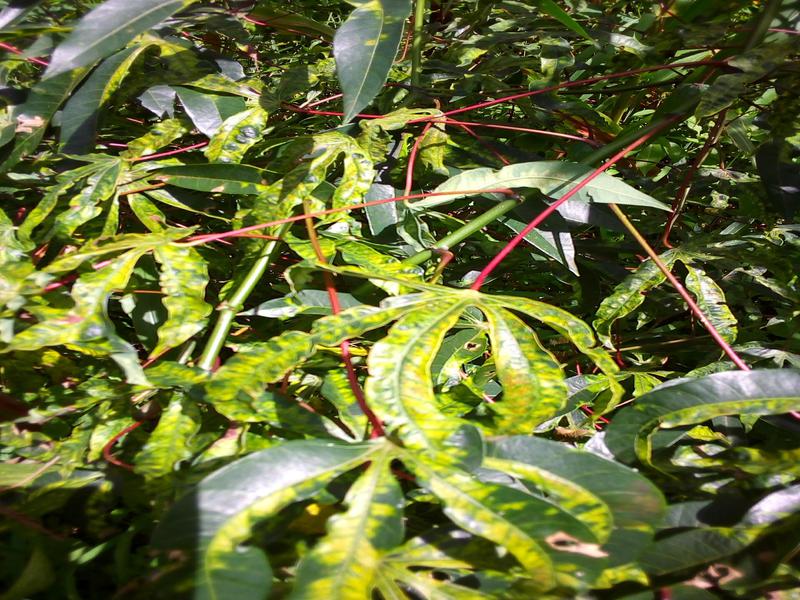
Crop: cassava
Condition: mosaic_disease